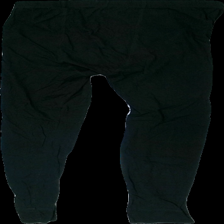
View: back
Type: Tights
Category: Men
Brand: Not in the list
Brand text on label: walking
Colors: Black
Material: 100% cotton
Cut: Regular
Size: XL
Season: Winter
Holes: Minor
Price range: <50
Recommended usage: Recycle